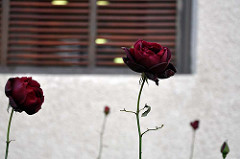
Flower: rose